Nitro Racers

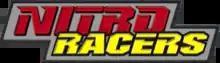

Nitro Racers is a video game developed by the Derry-based game studio Torc Interactive and published in Europe by Studio 3DO for the PC. The game was set for release in June 1997, but no contemporary release happened. A demo for the game appeared on "Gambler" CD #9. In October 2022, the game was released on GOG.com and Steam by Ziggurat interactive.